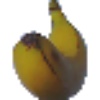
Label: Banana 1